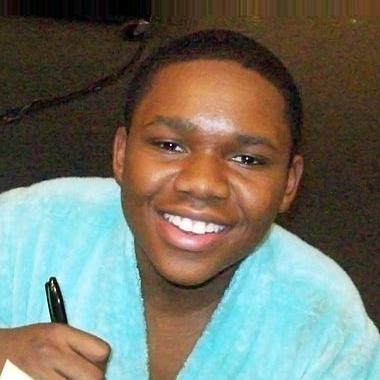
Age: 14